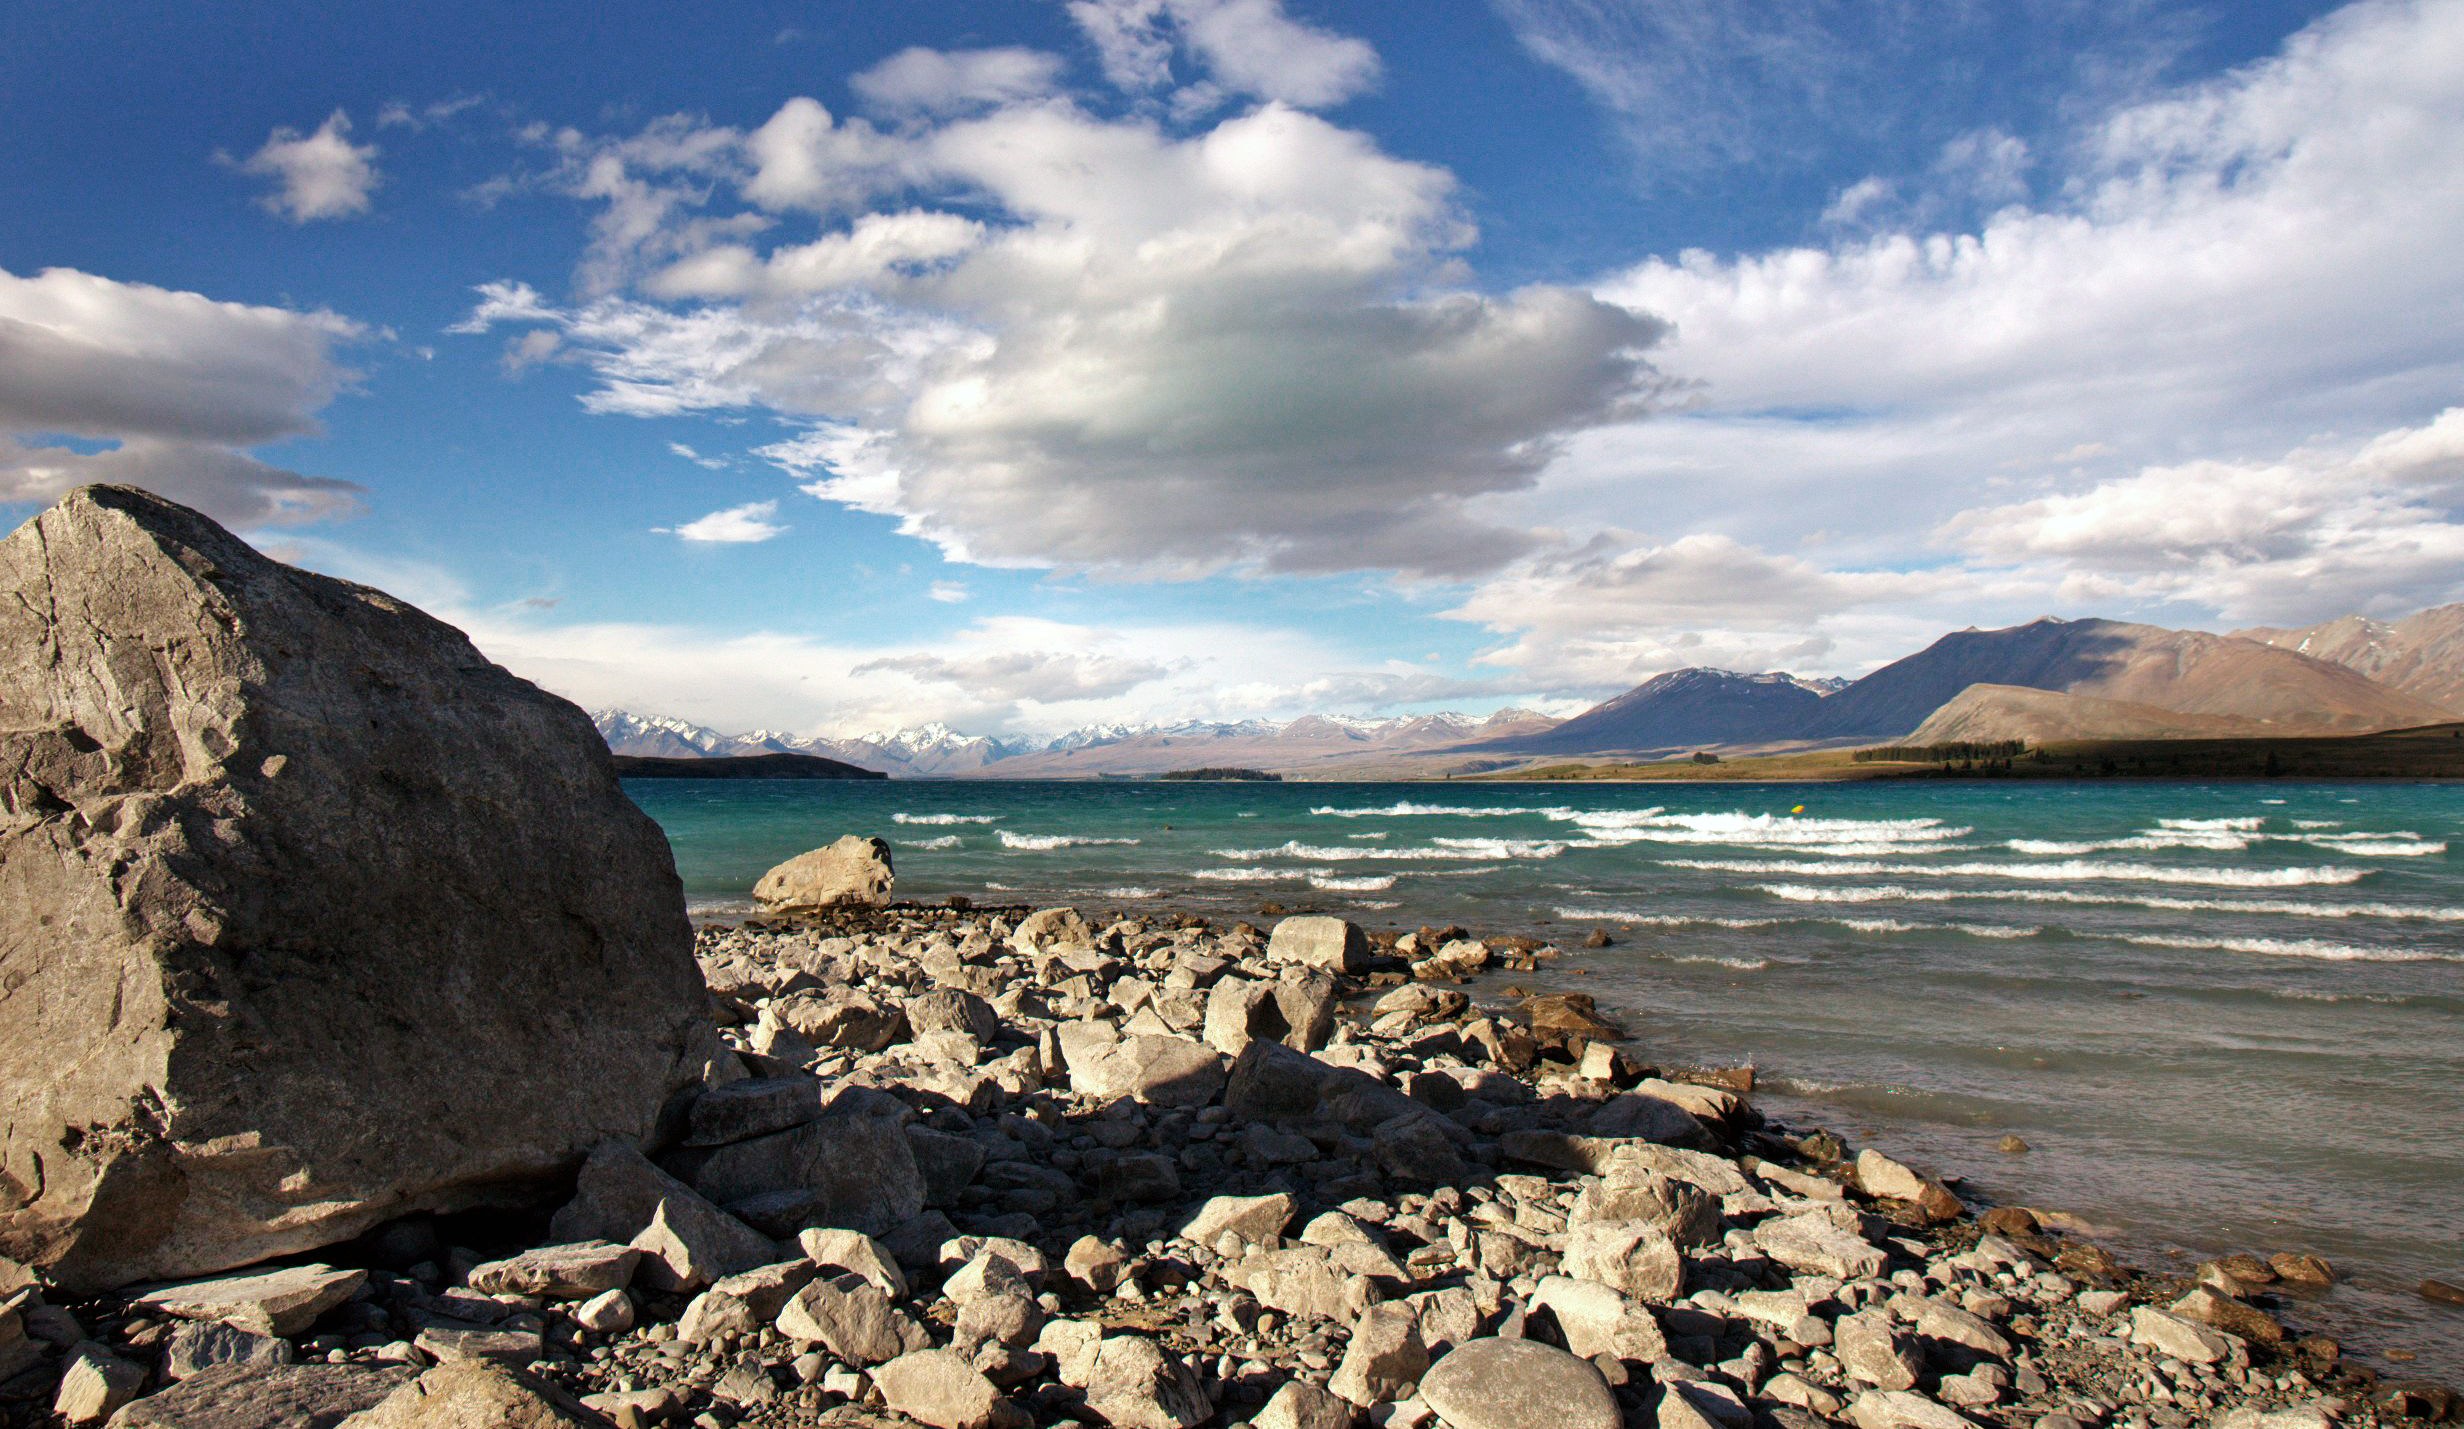
beach, landscape, sea, coast, sand, rock, ocean, horizon, cloud, sunset, shore, vacation, cliff, cove, scenery, bay, church, terrain, material, body of water, laketekapo, stonechurch, southislandnewzealand, mackenziecountry, churchofthegoodsheperd, cape